San Juan Bautista Cuicatlán

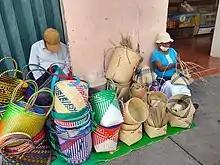
Weaver in San Juan Bautista Cuicatlan

San Juan Bautista Cuicatlán is a town and municipality in Oaxaca in southeastern Mexico. It is located in Cuicatlán District in the north of the Cañada Region.